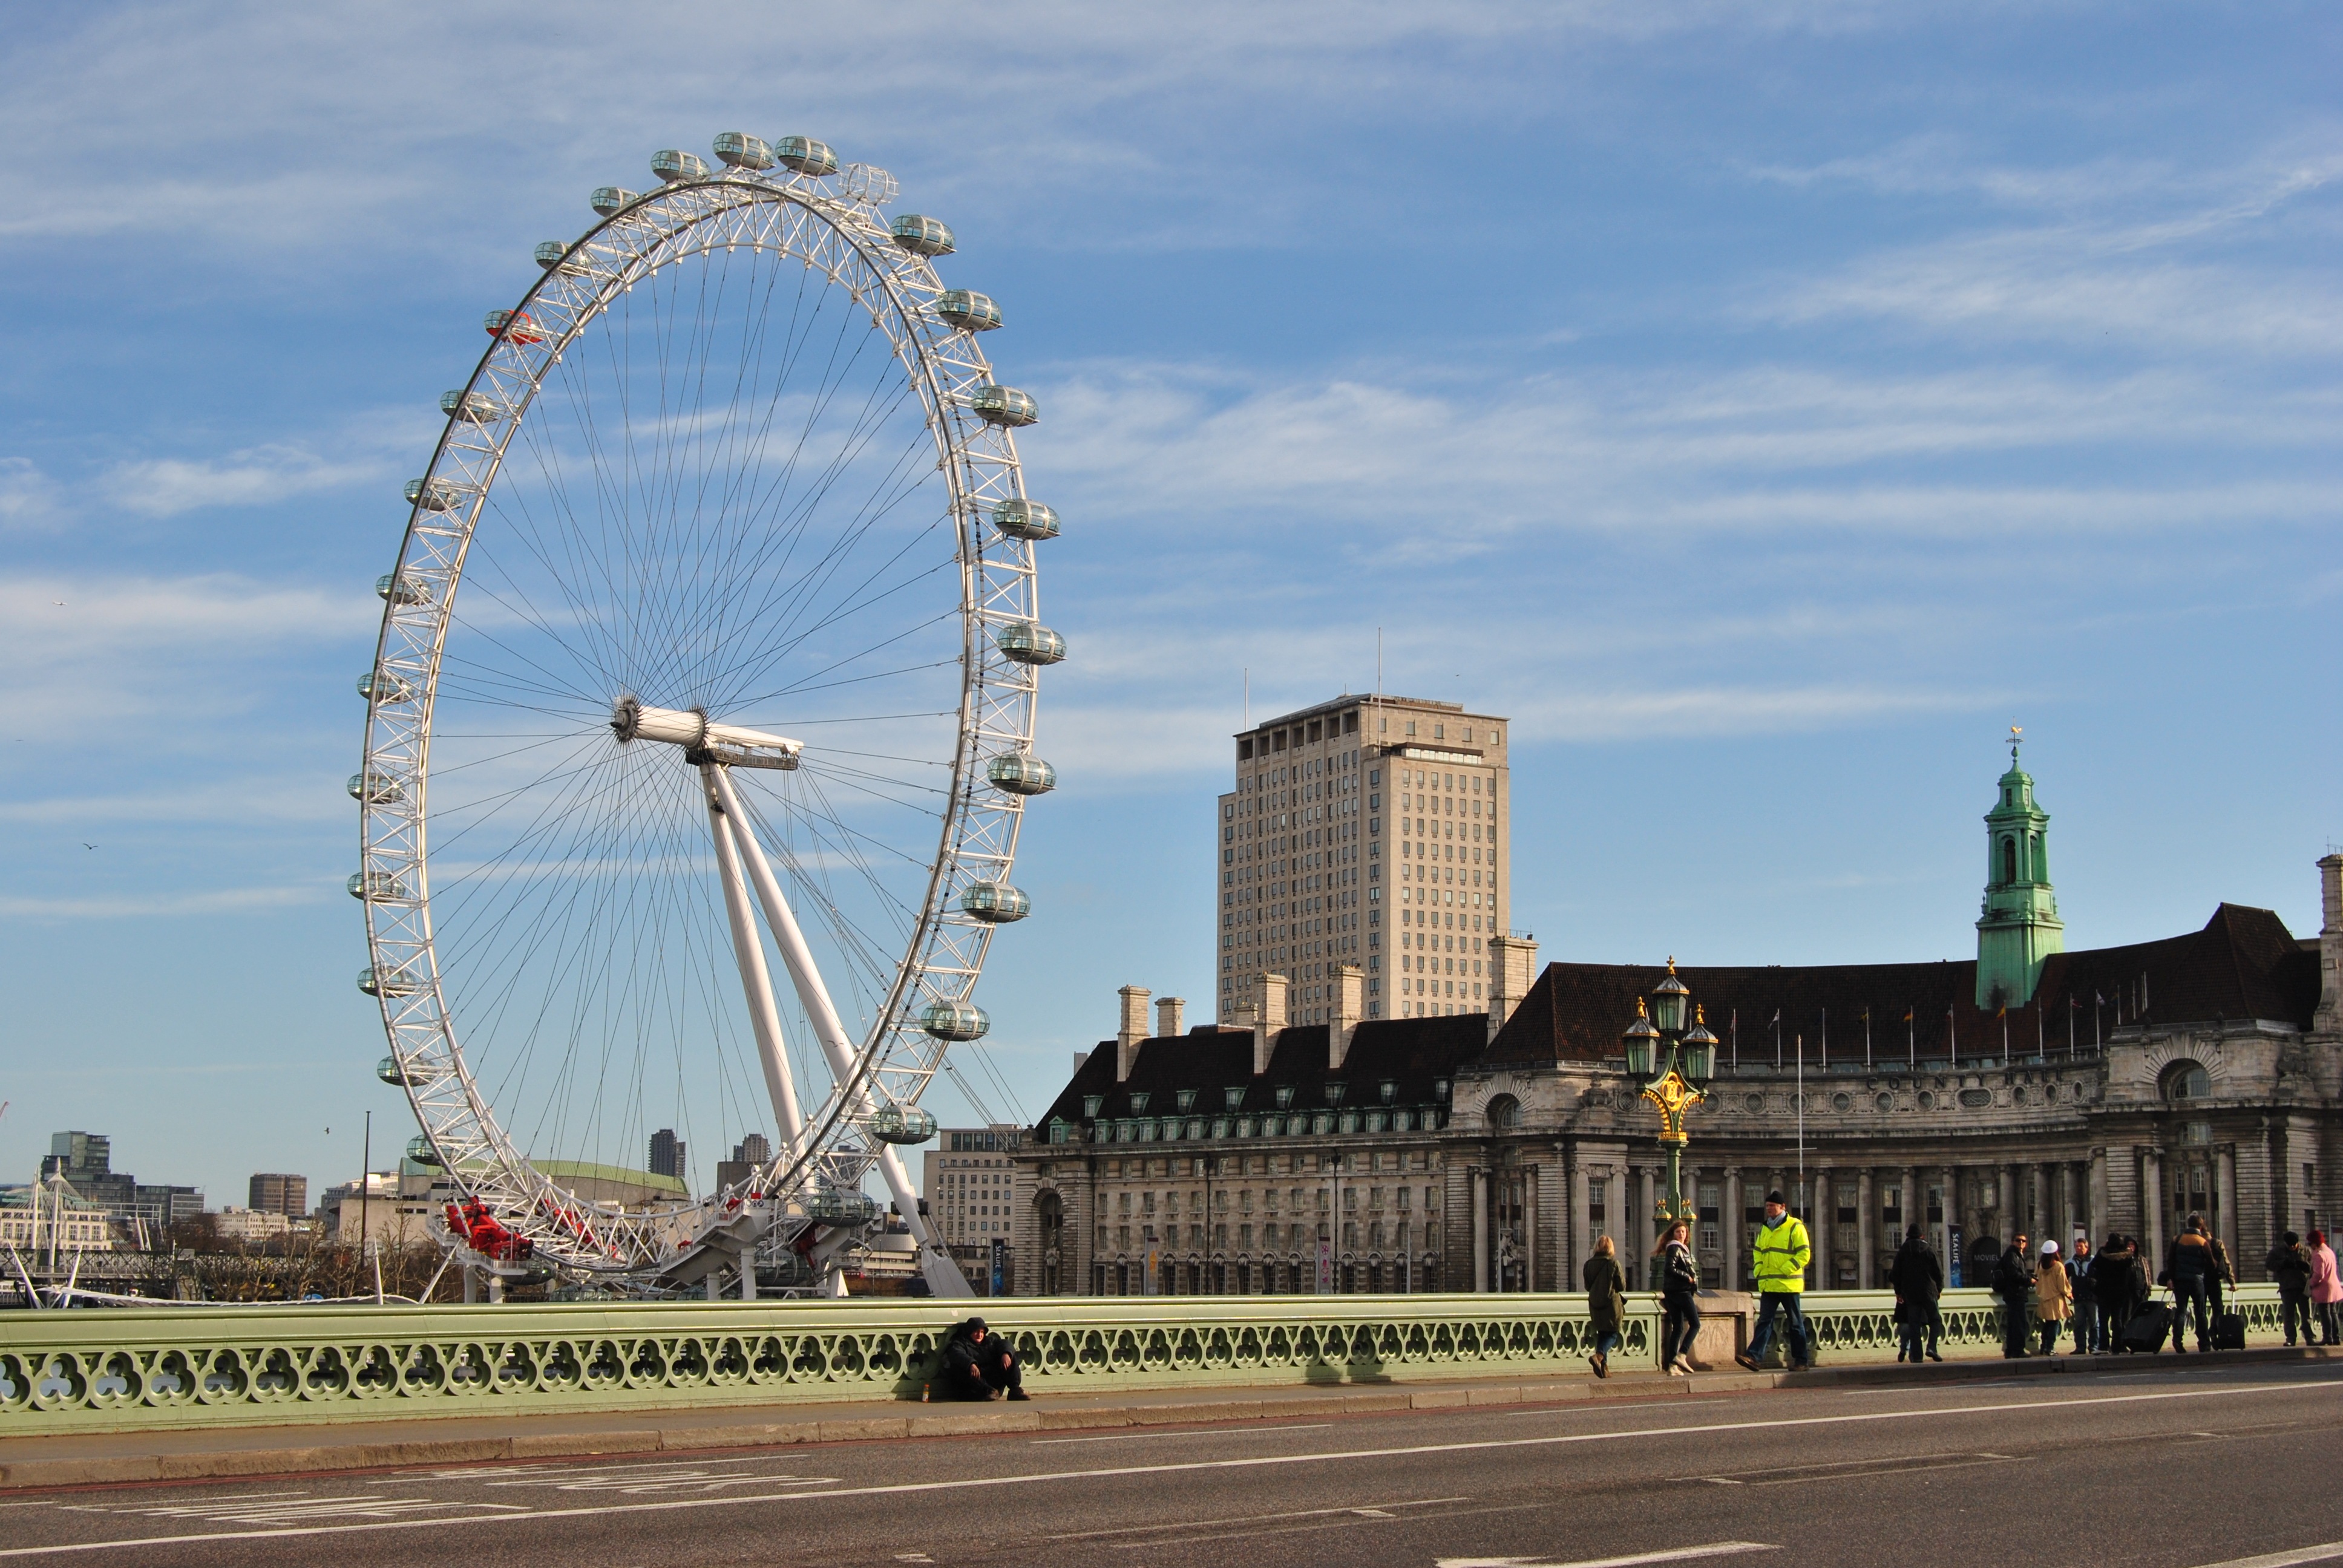
structure, cityscape, arch, ferris wheel, amusement park, park, london eye, landmark, london, tourist attraction, river thames, amusement ride, sport venue